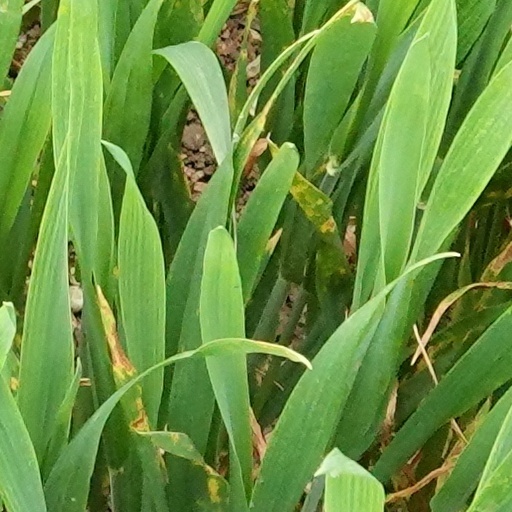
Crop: wheat